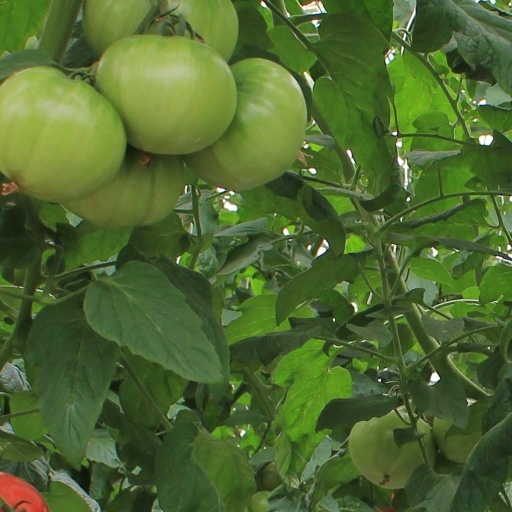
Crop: tomato